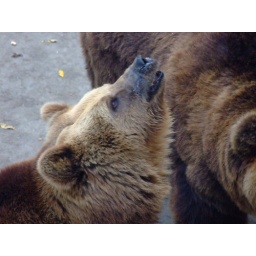
A brown bear seen in Beijing zoo